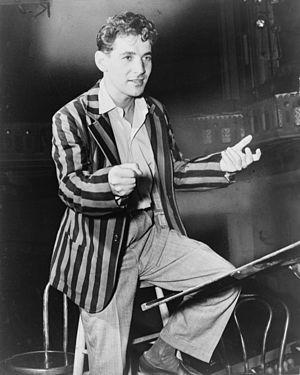
Leonard Bernstein, né Louis Bernstein le 25 août 1918 à Lawrence et mort le 14 octobre 1990 à New York, est un compositeur, chef d'orchestre et pianiste américain. Il est notamment l'auteur de la partition de la comédie musicale West Side Story et fut durant onze années le directeur de l'Orchestre philharmonique de New York.